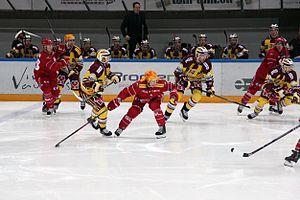
Štefan Ružička (L 28), Daniel Rubin (G 40, TS), Dario Trutmann (G 25), Juha-Pekka Hytönen (L 15, TS), Taylor Pyatt (G 14), John Gobbi (L 43), Tom Pyatt (G 11).